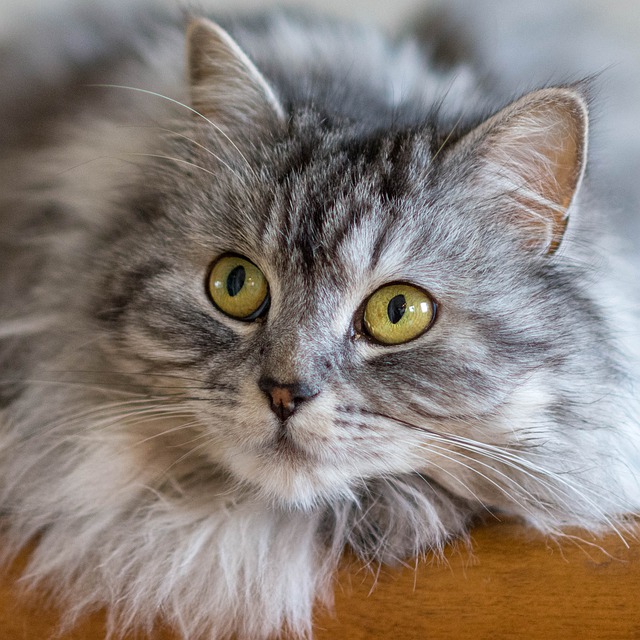
Label: cat